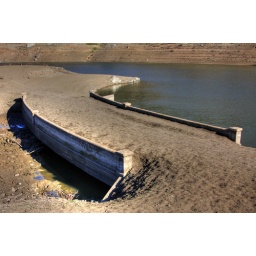
This bridge has been under water for 50 years.